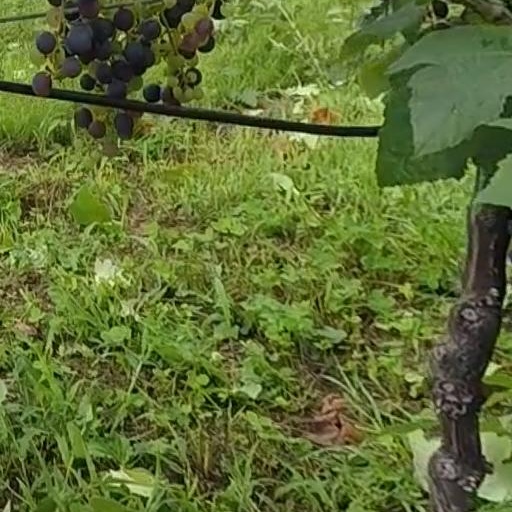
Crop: grape